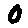
Label: 0